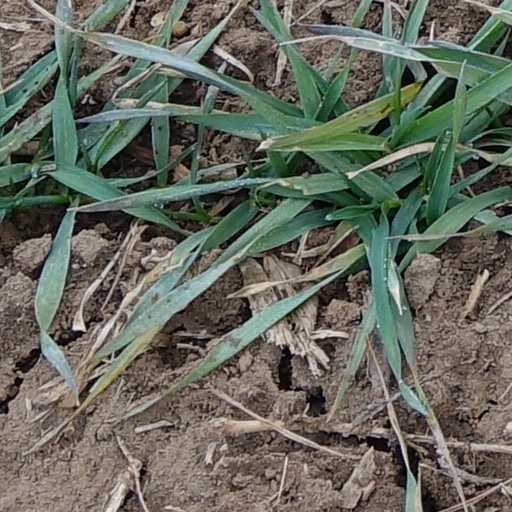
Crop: wheat